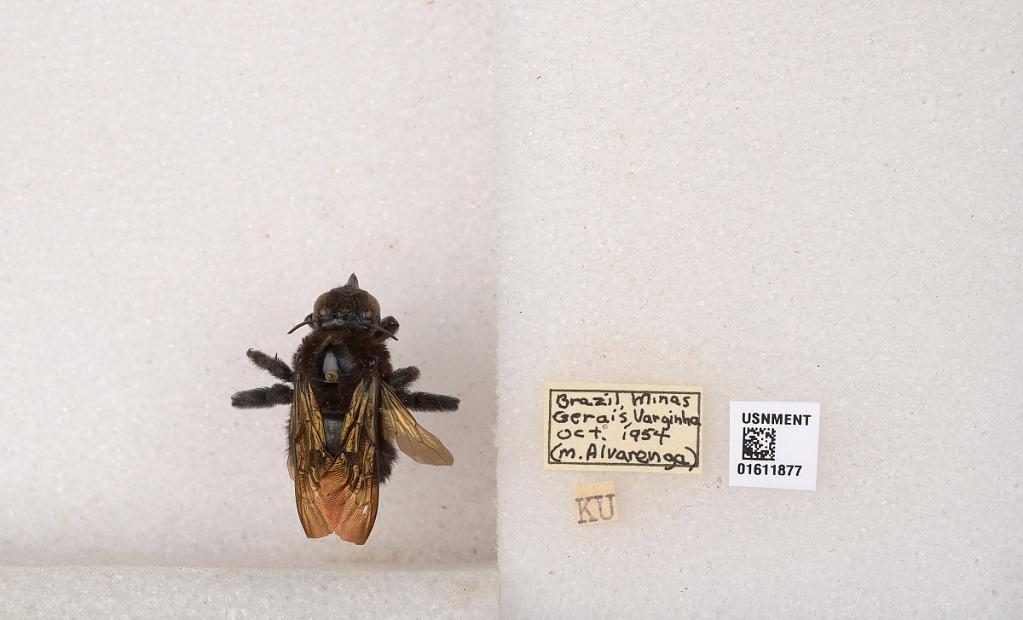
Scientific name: Xylocopa
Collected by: F. Walz
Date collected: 1954-10-1
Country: Brazil
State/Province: Minas Gerais
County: Varginha
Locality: Varginha